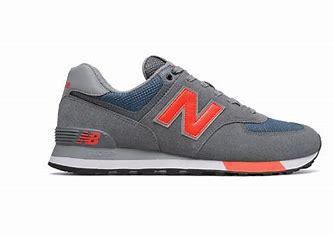
Brand: New
Model: Balance ML574